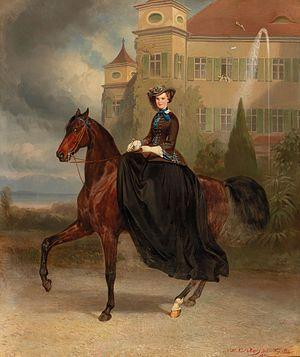
L'île aux Roses est une île de 2,5 hectares du lac de Starnberg, sur la commune de Feldafing, à 30 km au sud-ouest de Munich, en Bavière, en Allemagne. Ancienne propriété des rois de Bavière de la route du Roi-Louis, l’ile aux Roses est un haut lieu de tourisme bavarois, classée aux monuments historiques allemand, et ses vestiges de cité lacustre néolithique sont classés au Patrimoine mondial de l'Humanité.
Le château de Possenhofen est un palais / château du XVIᵉ siècle de style Baroque Rococo, avec parc et domaine, sur la rive ouest du lac de Starnberg, à Possenhofen en Bavière en Allemagne. Élisabeth de Wittelsbach y passe son enfance, et de nombreux séjours durant sa vie. Actuelle résidence privée, des vestiges de murs d'enceinte d'origine, le jardin, et la chapelle sont classés aux monuments historiques allemands..